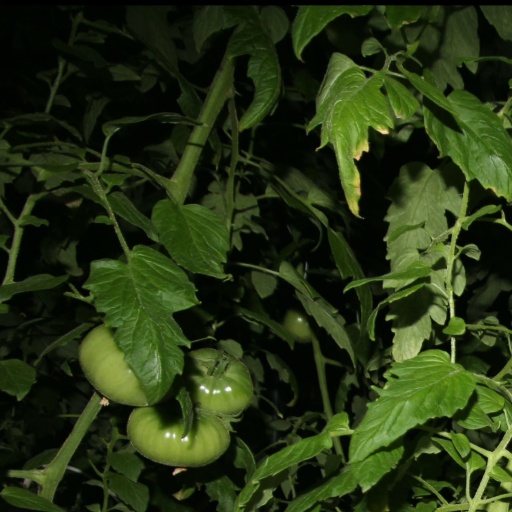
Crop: tomato